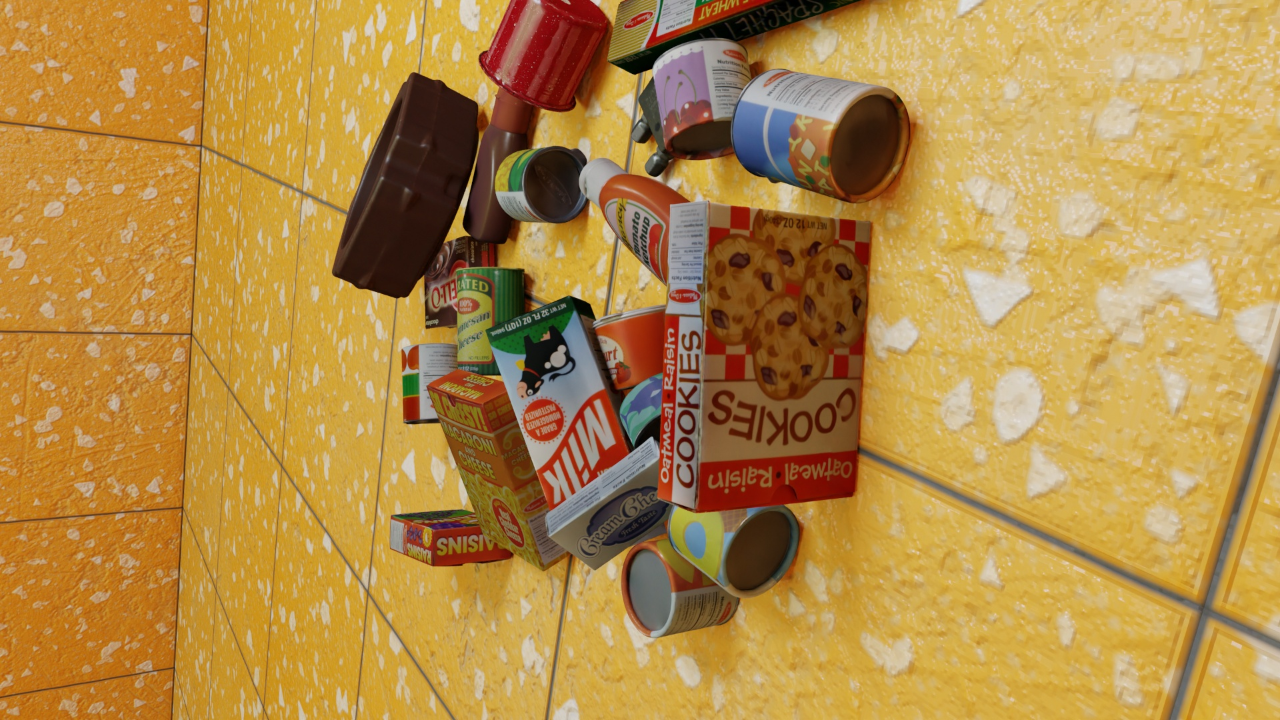
Question:
What are the five normalized (x, y) points between 0 and 1 in the image that outline the grasp plane for the cylindrical container of grated Parmesan cheese? Your answer should be as Grasp center: [], Left finger base: [], Right finger base: [], Left finger tip: [], Right finger tip: [].
Answer: Grasp center: [0.338281, 0.391667], Left finger base: [0.352344, 0.361111], Right finger base: [0.325781, 0.419444], Left finger tip: [0.390625, 0.373611], Right finger tip: [0.361719, 0.429167]